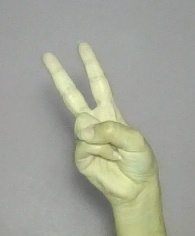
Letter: taa